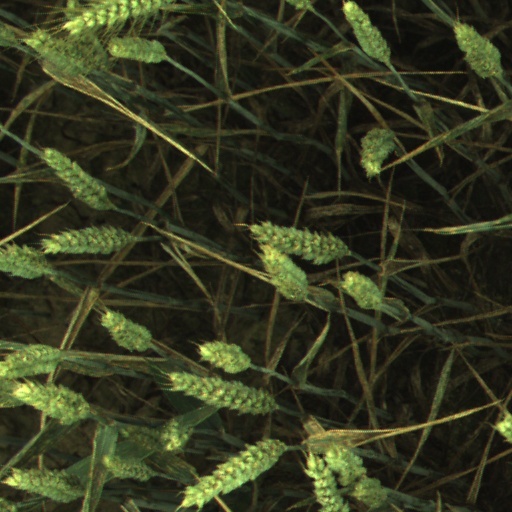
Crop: wheat